List of battleships of Japan

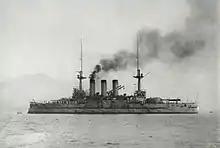
"Hizen" at anchor

"Hizen", originally "Retvizan", was a Russian pre-dreadnought battleship built in America before the Russo-Japanese War because Russian shipyards were already at full capacity. The ship was torpedoed during the Battle of Port Arthur, but was repaired in time to participate in the Battle of the Yellow Sea, during which she was lightly damaged. She was sunk during the Siege of Port Arthur and salvaged by the IJN. During World War I, "Hizen" was sent to reinforce the weak British squadron off British Columbia, but diverted to Hawaii after reports of a German gunboat there were received. The ship was unsuccessfully sent to search for other German ships after the Americans interned the gunboat in November 1914. After the war she supported the Japanese intervention in the Russian Civil War and was disarmed in 1922 as required by the terms of the Washington Naval Treaty. "Hizen" was sunk as a target in 1924.